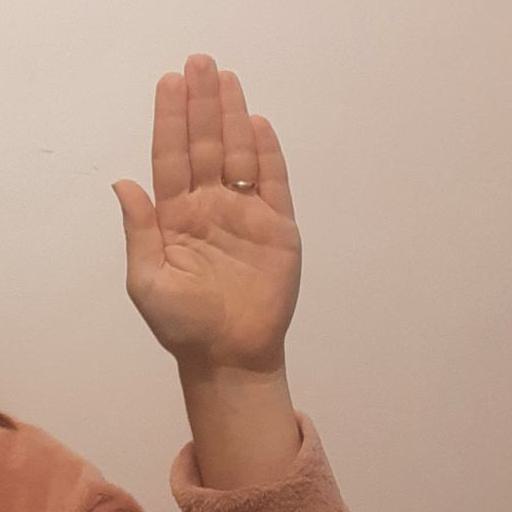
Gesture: stop